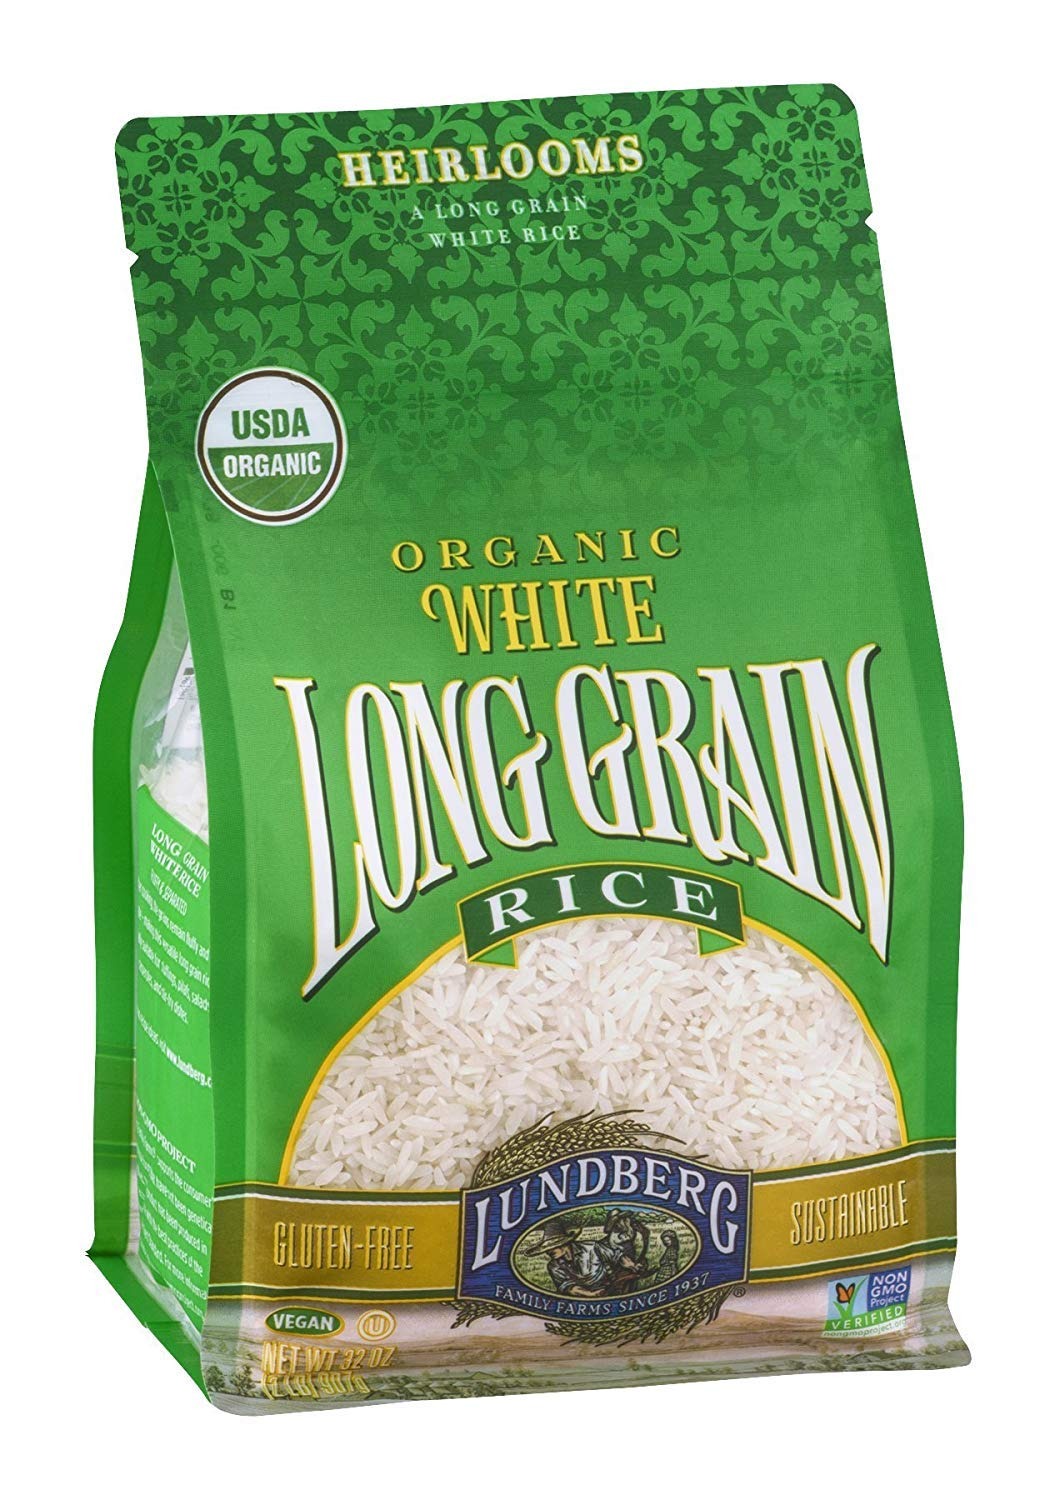
Item Name: Lundberg Rice Whte Long Org
Value: 32.0
Unit: Ounce

Price: 6.97